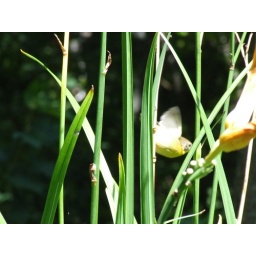
This bird was flying around so fast.